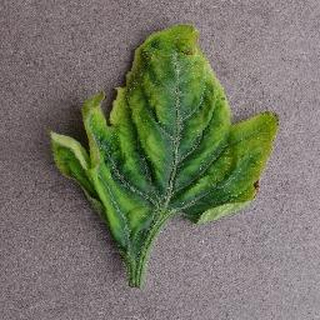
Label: tomato_yellow_leaf_curl_virus